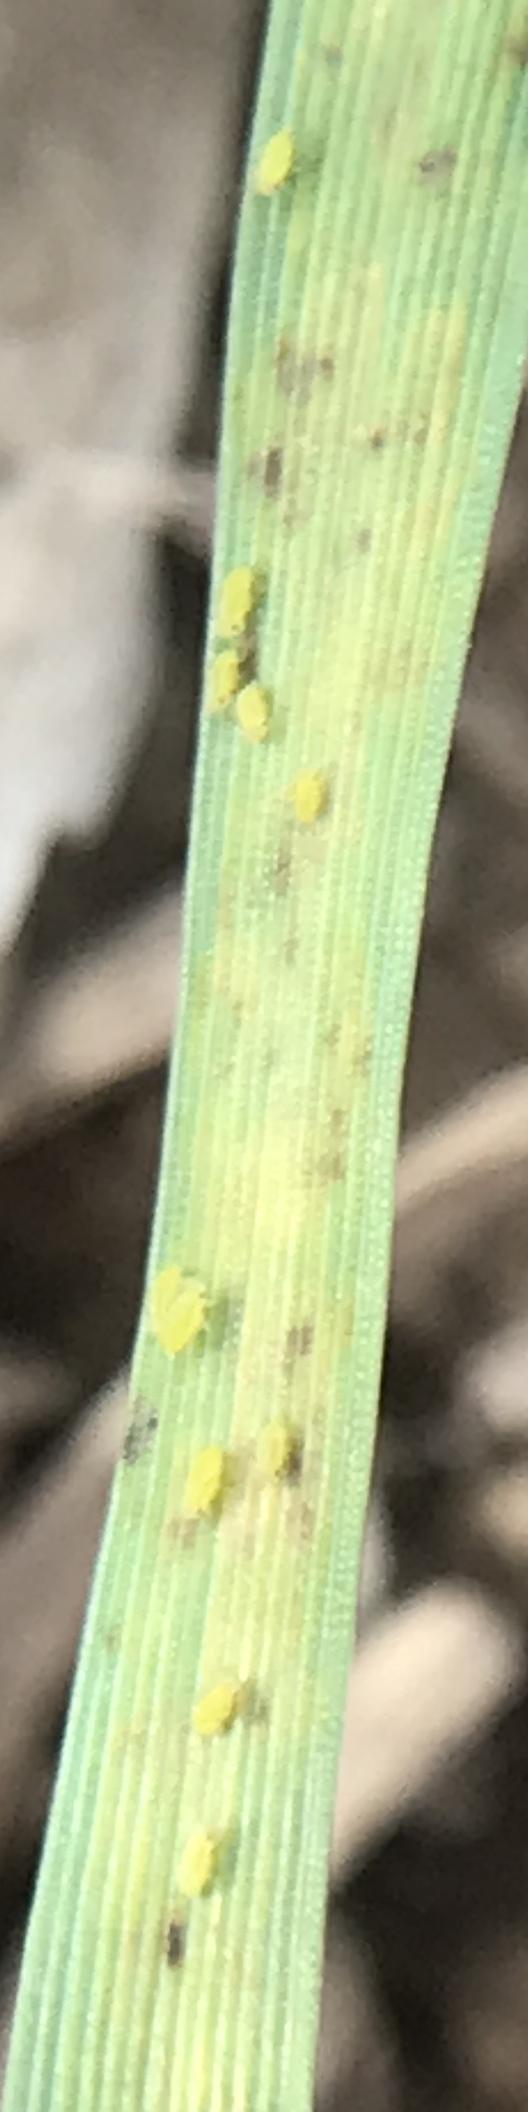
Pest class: cereal_grass_aphid